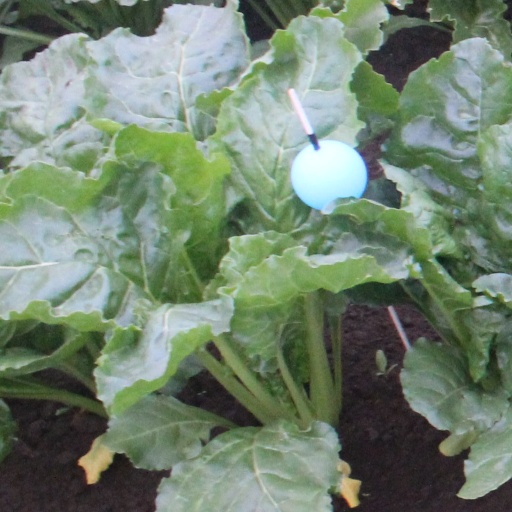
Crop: sugar beet